Greenwood Cemetery (Hamilton, Ohio)

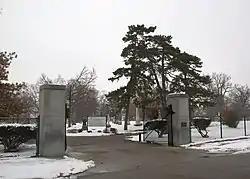

Greenwood Cemetery is a registered historic district in Hamilton, Ohio, listed in the National Register of Historic Places on July 22, 1994. It contains 5 contributing buildings. Greenwood is designed in the style of a landscaped park and garden with mortuary art and statues among the graves.